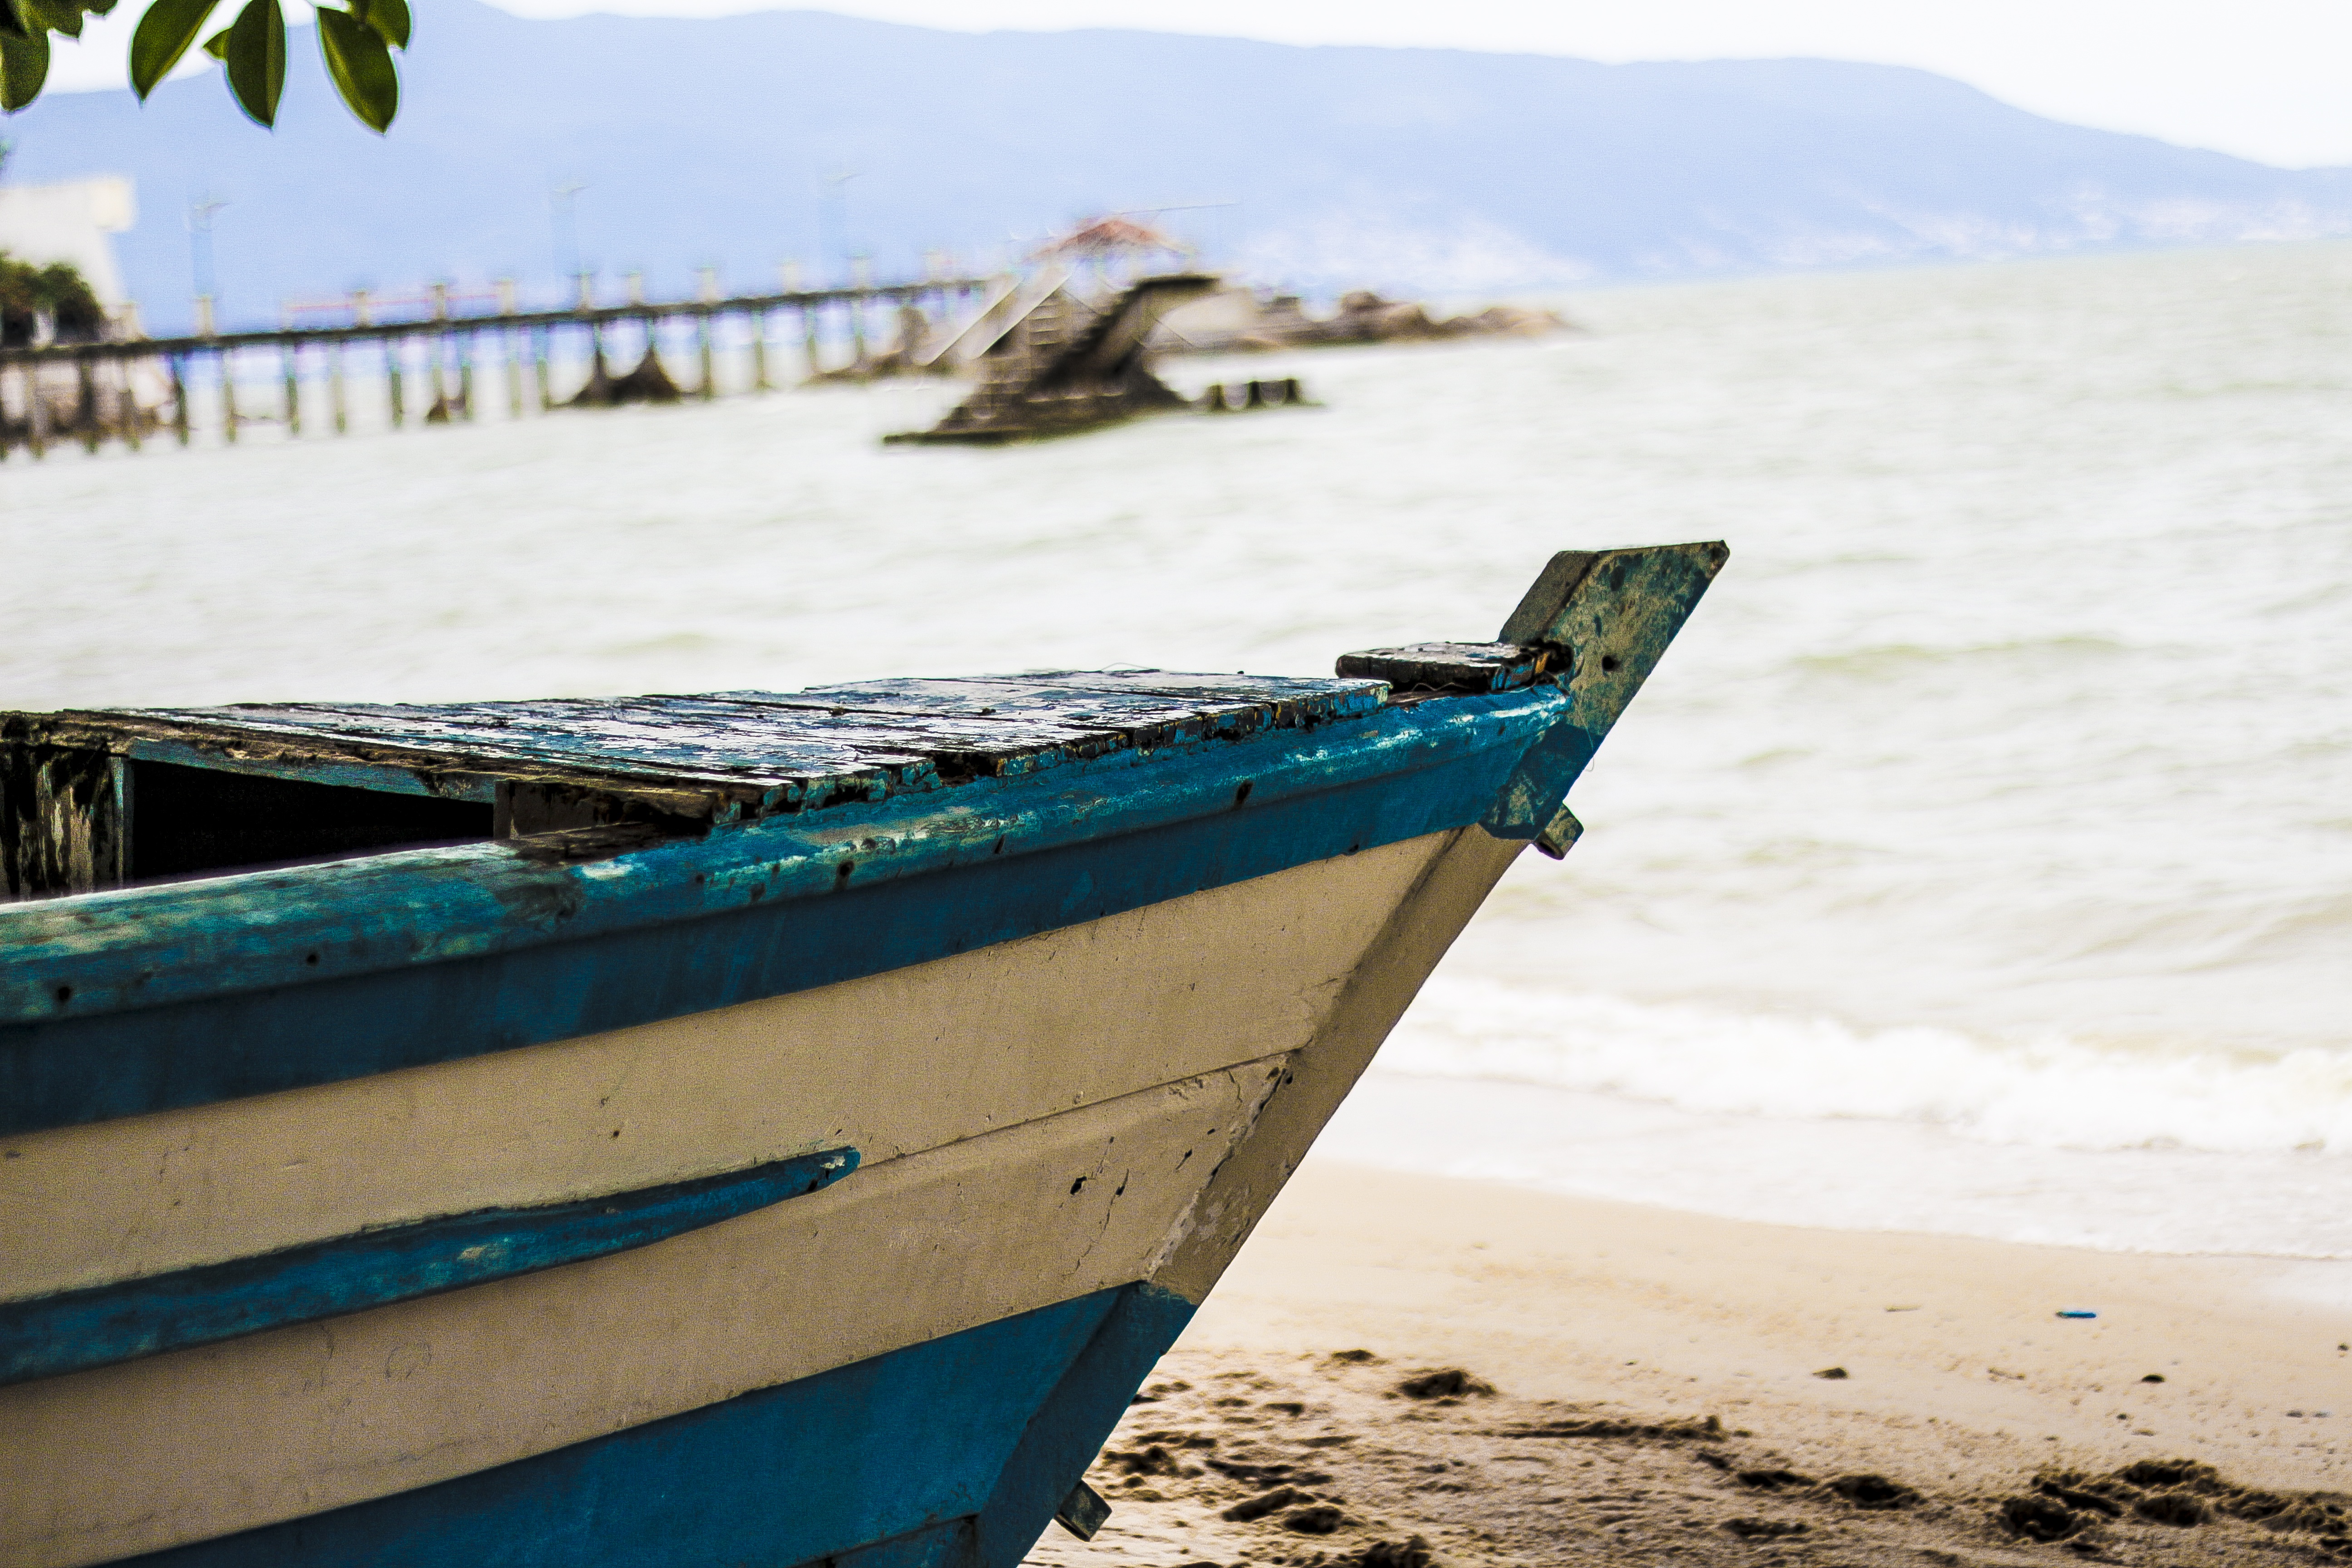
beach, sea, coast, water, nature, sand, ocean, sky, boat, shore, wave, ship, travel, transport, vehicle, blue, body of water, boating, watercraft, fishing vessel, long tail boat, watercraft rowing